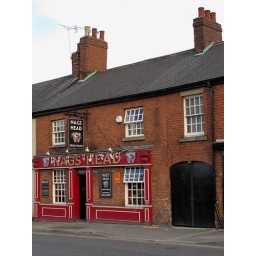
This shot was always spoilt by a streetlight outside the door until a runaway TM travel bus skittled it